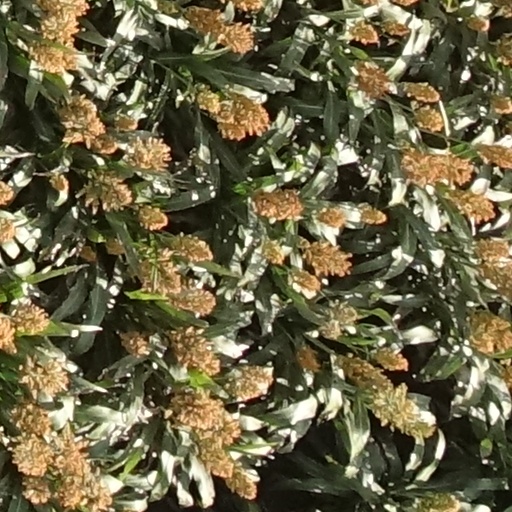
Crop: sorghum